Dutch famine of 1944–1945

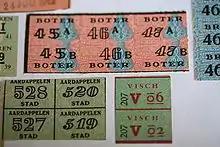

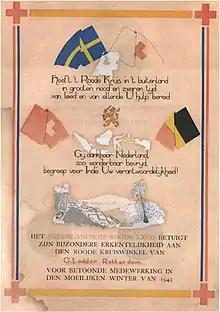
A letter of commemoration given to a grocer whose shop served as a Red Cross point giving out the "Swedish bread"

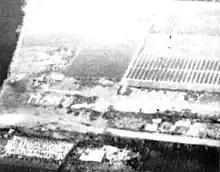
Operation Manna – "Many Thanks" written in tulips, Holland, May 1945.

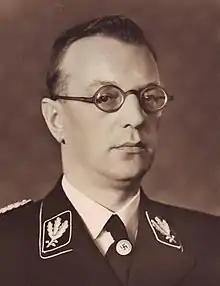
"Reichskommissar" Arthur Seyss-Inquart struck back against the Dutch rail strike on September 27 with a blockade of all food transport by ship from the agricultural northeast to the western provinces. He would later be sentenced to death at Nuremberg.

After D-Day in the summer of 1944, the Allied forces, to their own surprise, swiftly advanced from Normandy and overran northern France and Belgium. In anticipation of a likewise imminent collapse of German defences in the Netherlands, the Dutch national railways complied with the exiled Dutch government's appeal for a nationwide railway strike starting in September 1944. This precisely coincided with the beginning of Operation Market Garden, the Allied forces' sharp thrust offensive deep into eastern Dutch territory that same month. The Allies were able to swiftly liberate southern portions of Dutch territory, but ceased their advance further into the Netherlands when Operation Market Garden failed in its attempt to seize a bridge across the Rhine at Arnhem after a German counter-offensive.